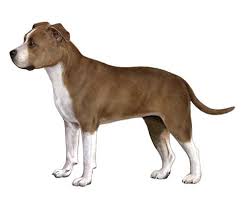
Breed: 216-n000078-American_Staffordshire_terrier